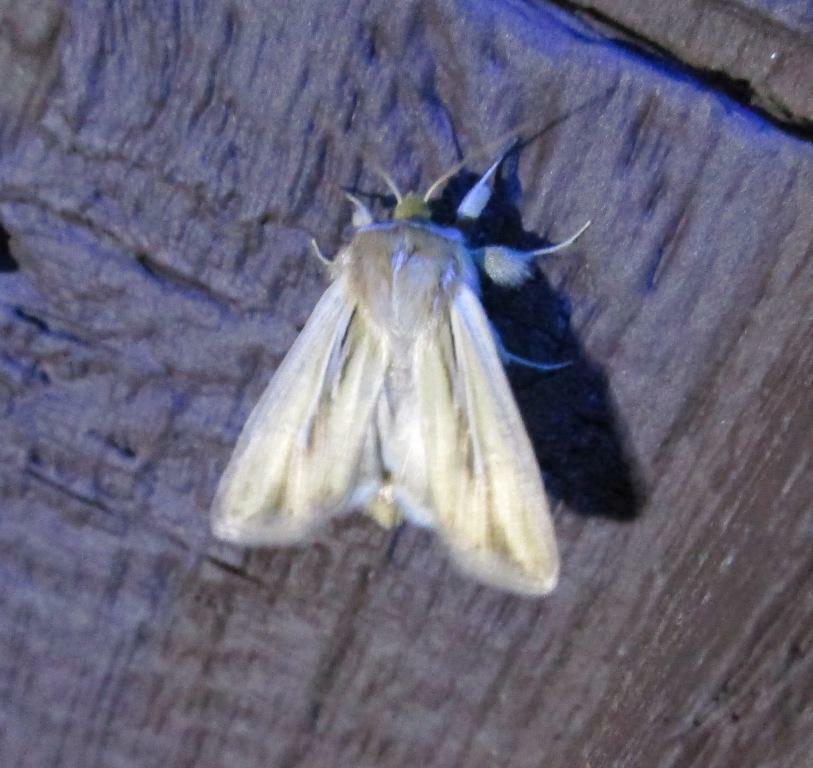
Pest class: wheathead_armyworm_Dargida_diffusa